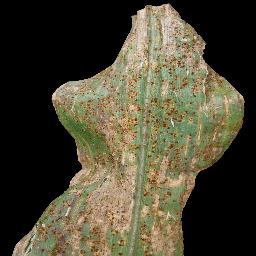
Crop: corn
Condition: (maize)_common_rust